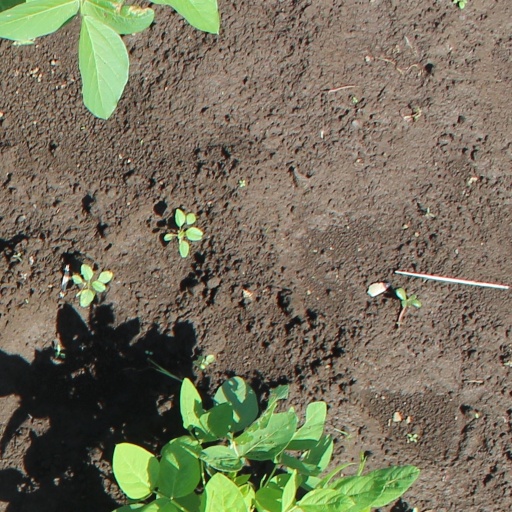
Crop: soybean